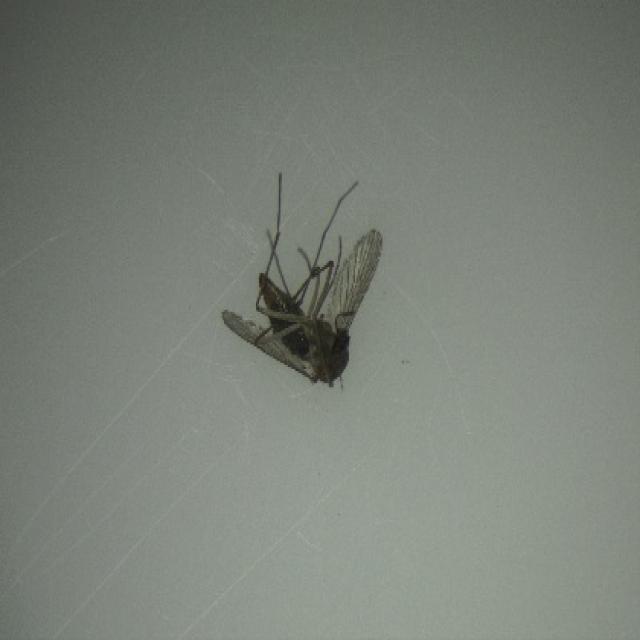
Species: culex_tritaeniorhynchus